Viennese Rummy

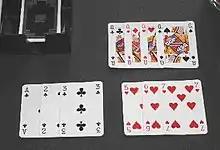
A Rummy ("Rommé") declaration

A game continues until one player calls "Rummy" ("Rommé"), melds ten cards and discards the eleventh. The other players then lay out their cards and count them up as in Gin Rummy, by summing their deadwood, i.e. those that cannot be placed into sets or runs.